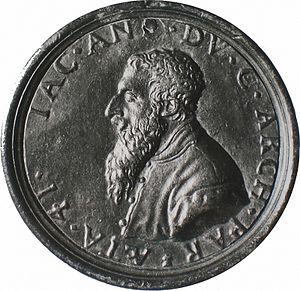
Médaille à l'effigie de Jacques Androuet du Cerceau.
Jacques Iᵉʳ Androuet du Cerceau, est un graveur et architecte français de la seconde moitié du XVIᵉ siècle, plus célèbre pour ses gravures d'architecture et ses publications que pour ses constructions. Il est le père des architectes Baptiste et Jacques II Androuet du Cerceau, et le grand-père de Jean Androuet du Cerceau et de Salomon de Brosse.